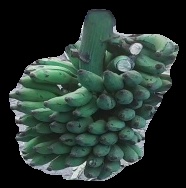
Variety: elakki-bale
Grade: grade3